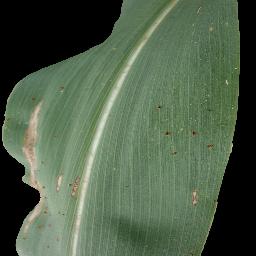
Label: Corn___Common_rust